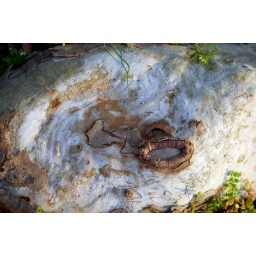
The roots of a massive sycamore tree rippled above the ground making lovely patterns for this fascinated photographer.